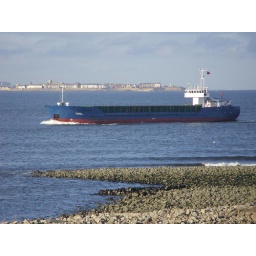
Torill cargo ship with curiously shaped bridge coming into the Tees, sunny Hartlepool headland in the background